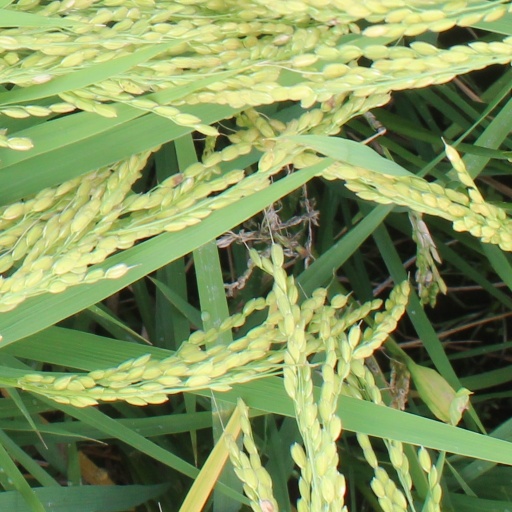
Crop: rice